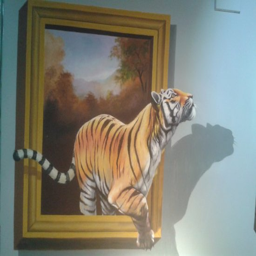
3d painting of a tiger